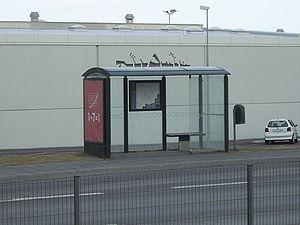
Le système des transports en commun islandais est relativement peu développé et certaines zones ne sont que très peu desservies par les transports en commun. L'Islande ne possède aucun service de transport public. Quelques transports sont disponibles dans la plupart des zones urbanisées, par exemple, les bus Strætó bs. desservent Reykjavik, et Strætisvagnar Akureyrar au nord de la ville d'Akureyri. Dans le pays, de nombreux autocars et services de bus roulant de ville en ville sont disponibles, bien que la plupart des Islandais utilisent des moyens aériens pour voyager d'une grande ville à l'autre.